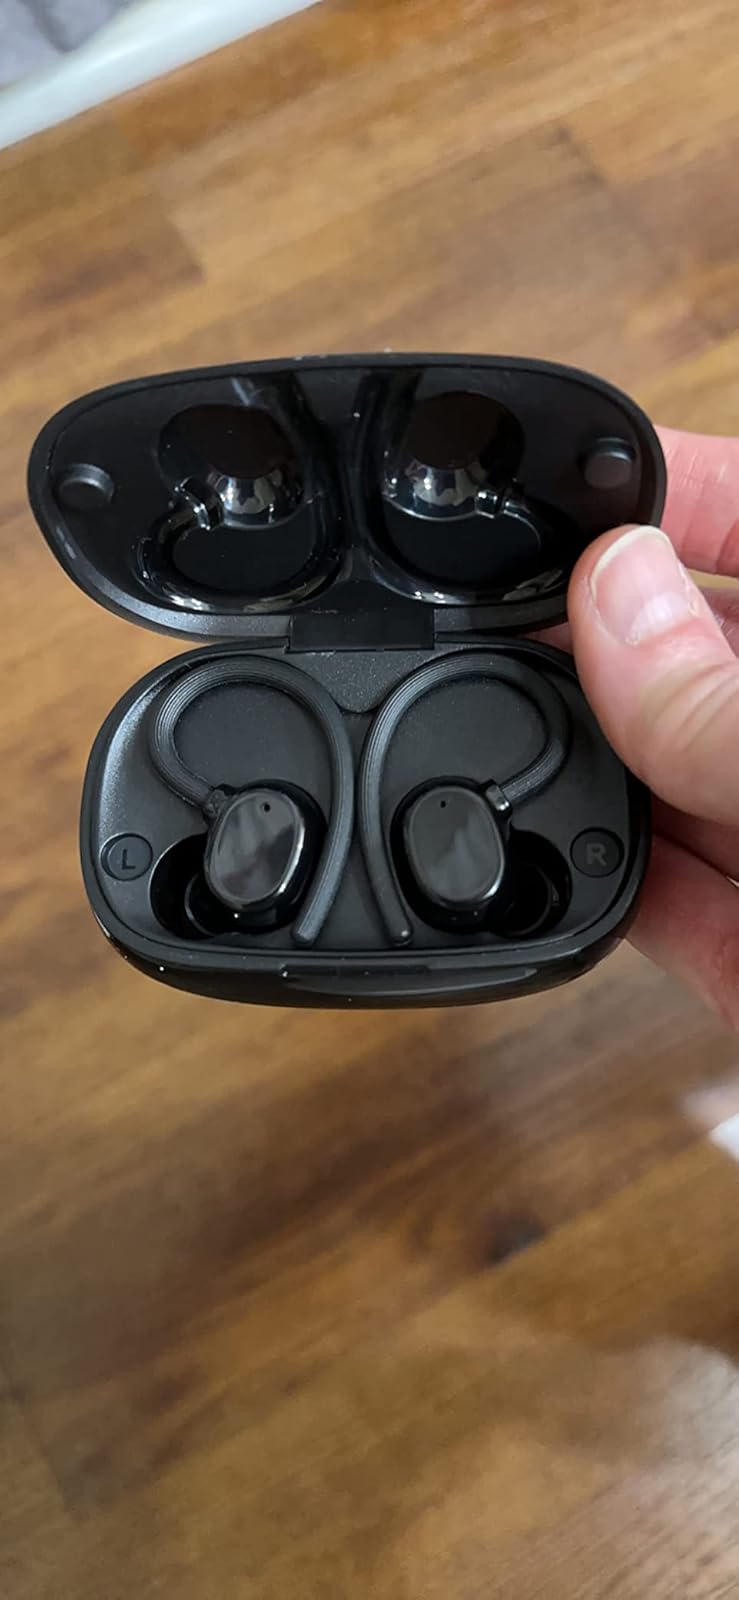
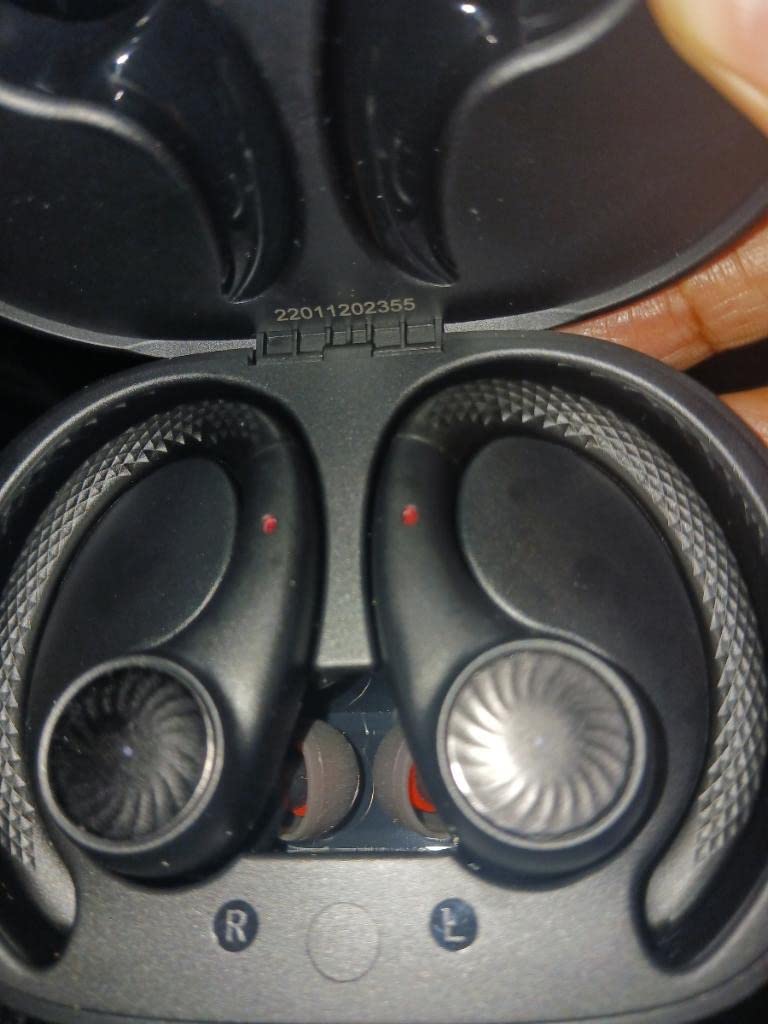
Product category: earbuds
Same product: no